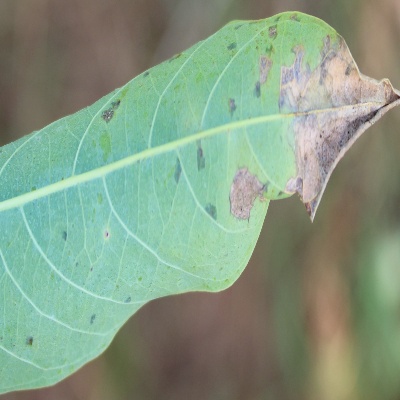
Crop: Cassava
Condition: bacterial blight